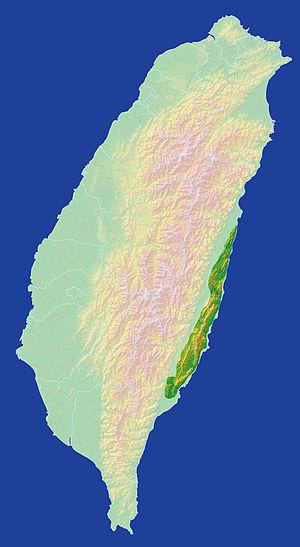
La chaîne de Haian est une chaîne de l'Est de Taïwan. Le mont Xingangshan, son plus haut sommet, s'élève à 1 682 m d'altitude.